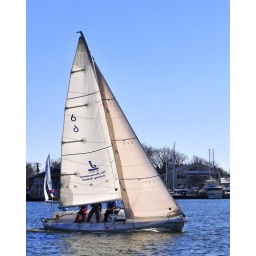
This is a J boat with the sun in the background lighting up the sail